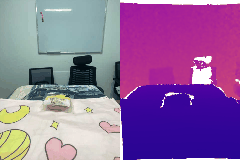
Label: cake